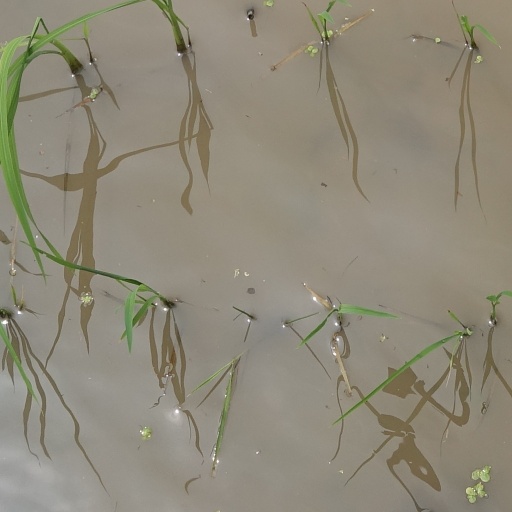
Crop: rice